Master of Mary of Burgundy

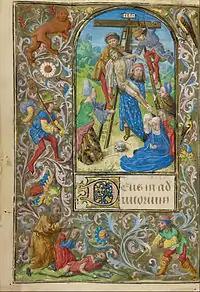
Livre de prière de Charles le Téméraire, J. Paul Getty Museum, Ms. 37. "La Déposition de croix", fol. 111v

One of the most talented and innovative artists of his generation, he is known to have been influenced by contemporary panel painters, including van der Goes, Justus van Gent,